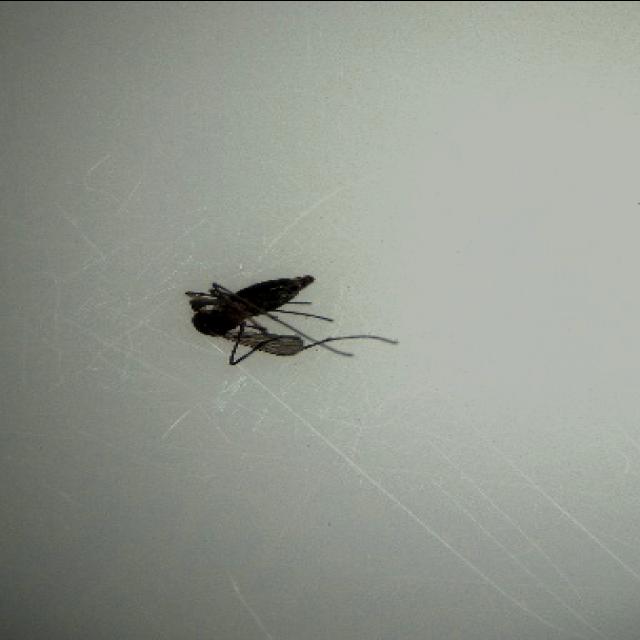
Species: culex_tritaeniorhynchus